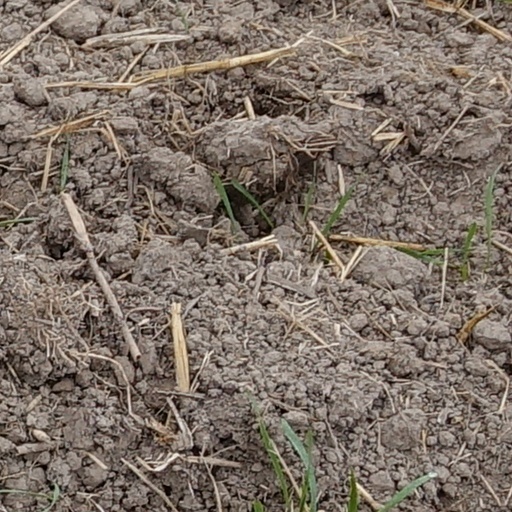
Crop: wheat